De principiis naturae, ad fratrem Sylvestrum

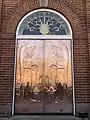
Copper front doors at the Saint Thomas Aquinas Cathedral of Reno, Nevada.

De principiis naturae, ad fratrem Sylvestrum is a philosophical treatise written by Saint Thomas Aquinas around 1255, what makes it one of his earliest works. Addressed to the Dominican Sylvester, it develops on natural philosophy from an Aristotelian point of view.